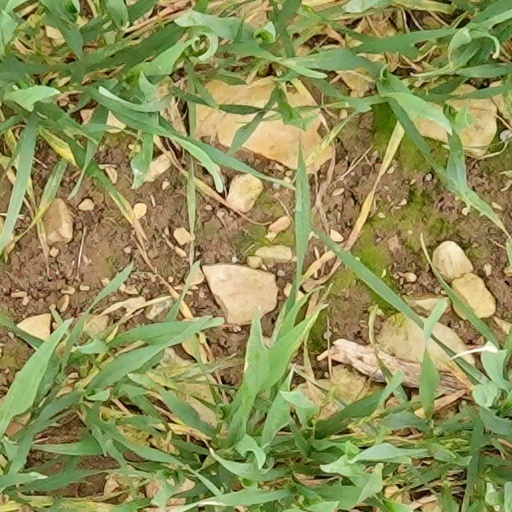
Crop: wheat